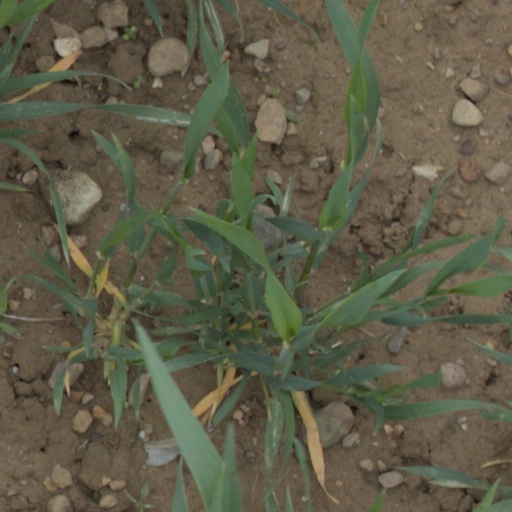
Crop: wheat